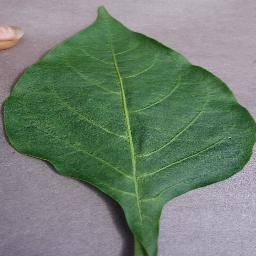
Label: Pepper,_bell___healthy